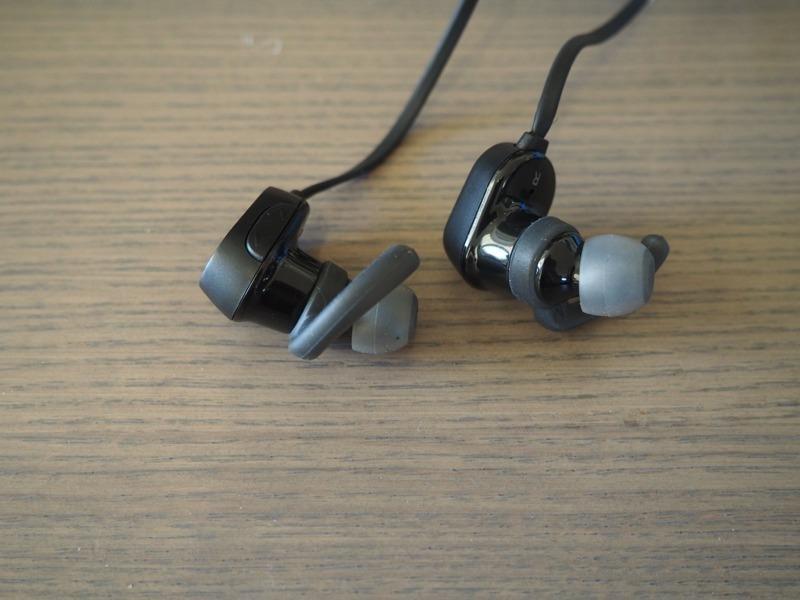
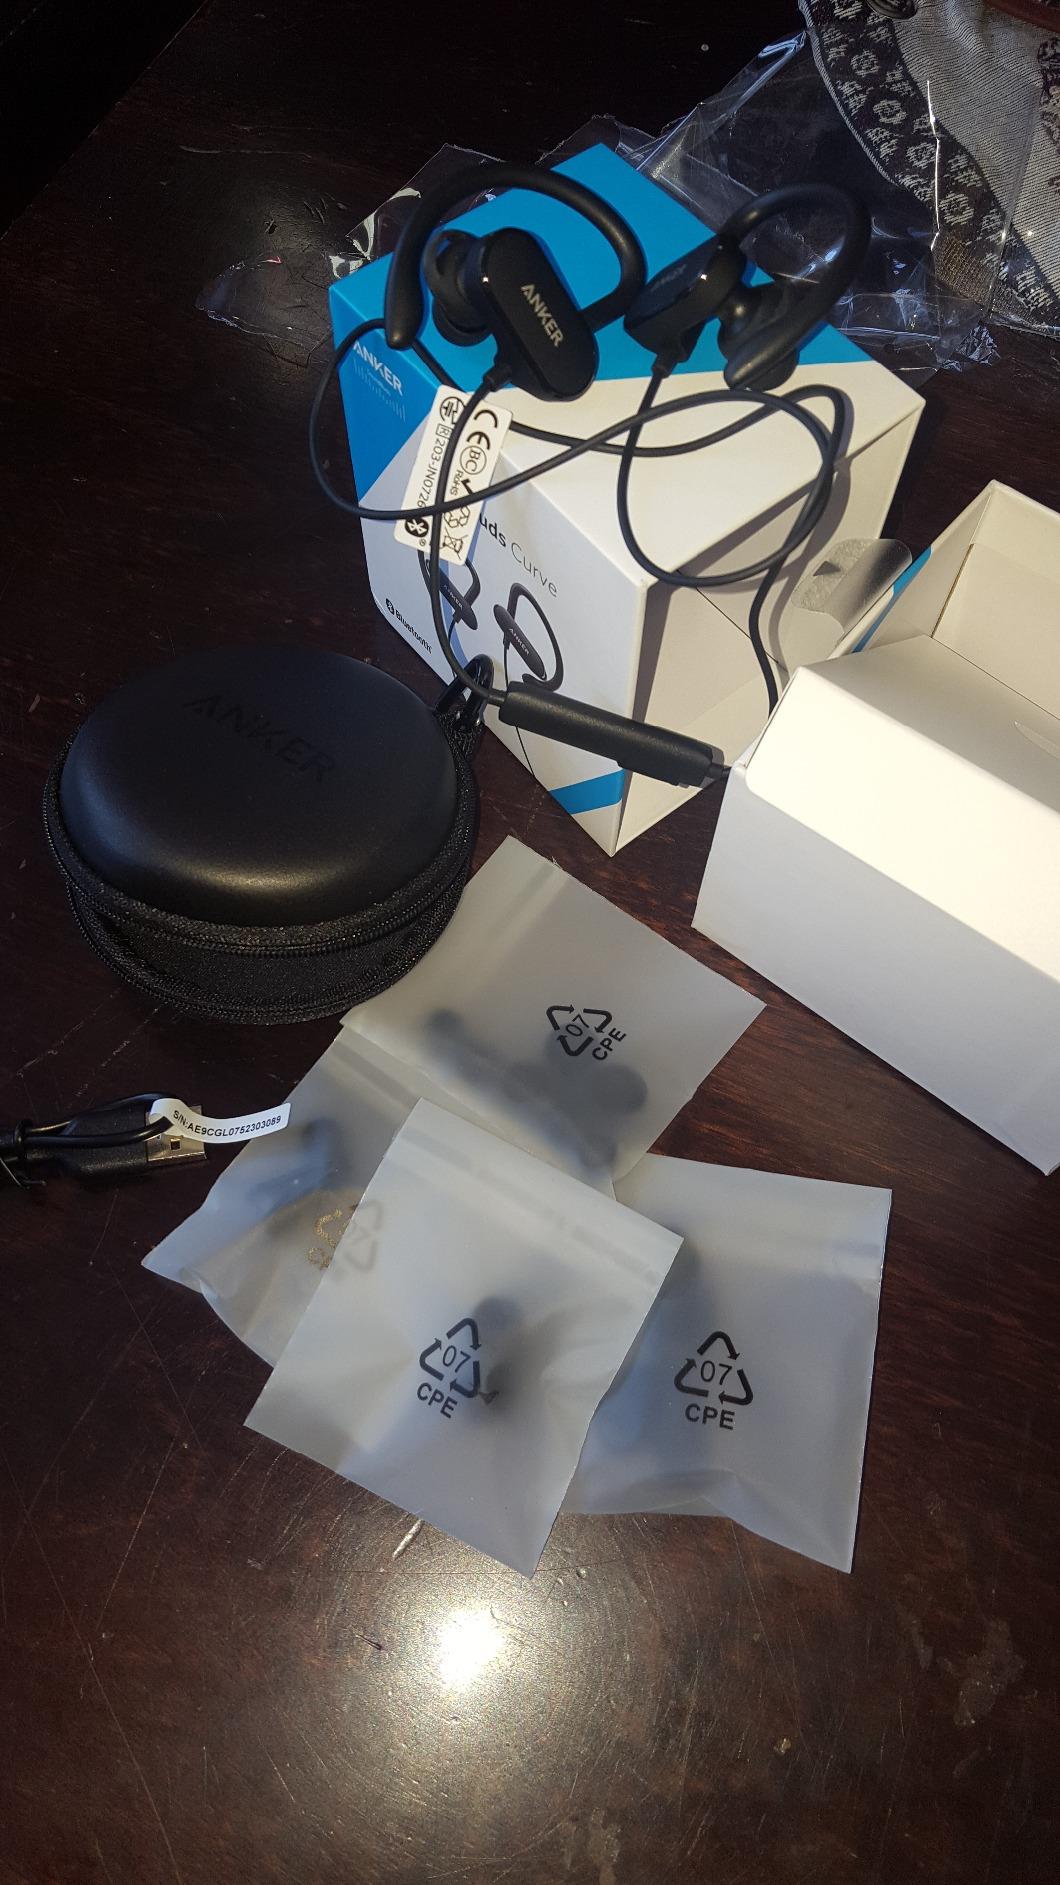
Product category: headphones
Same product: no